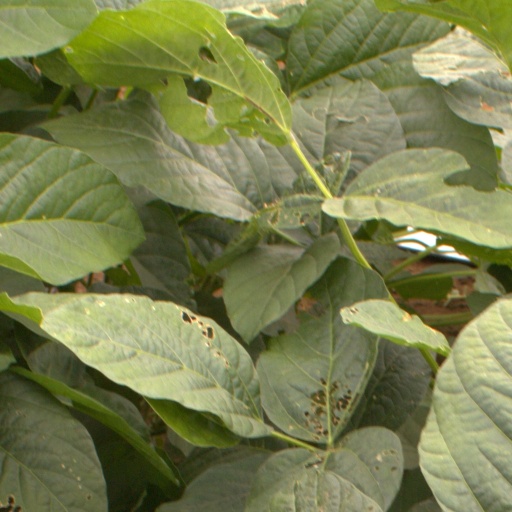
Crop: soybean